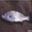
Label: trout